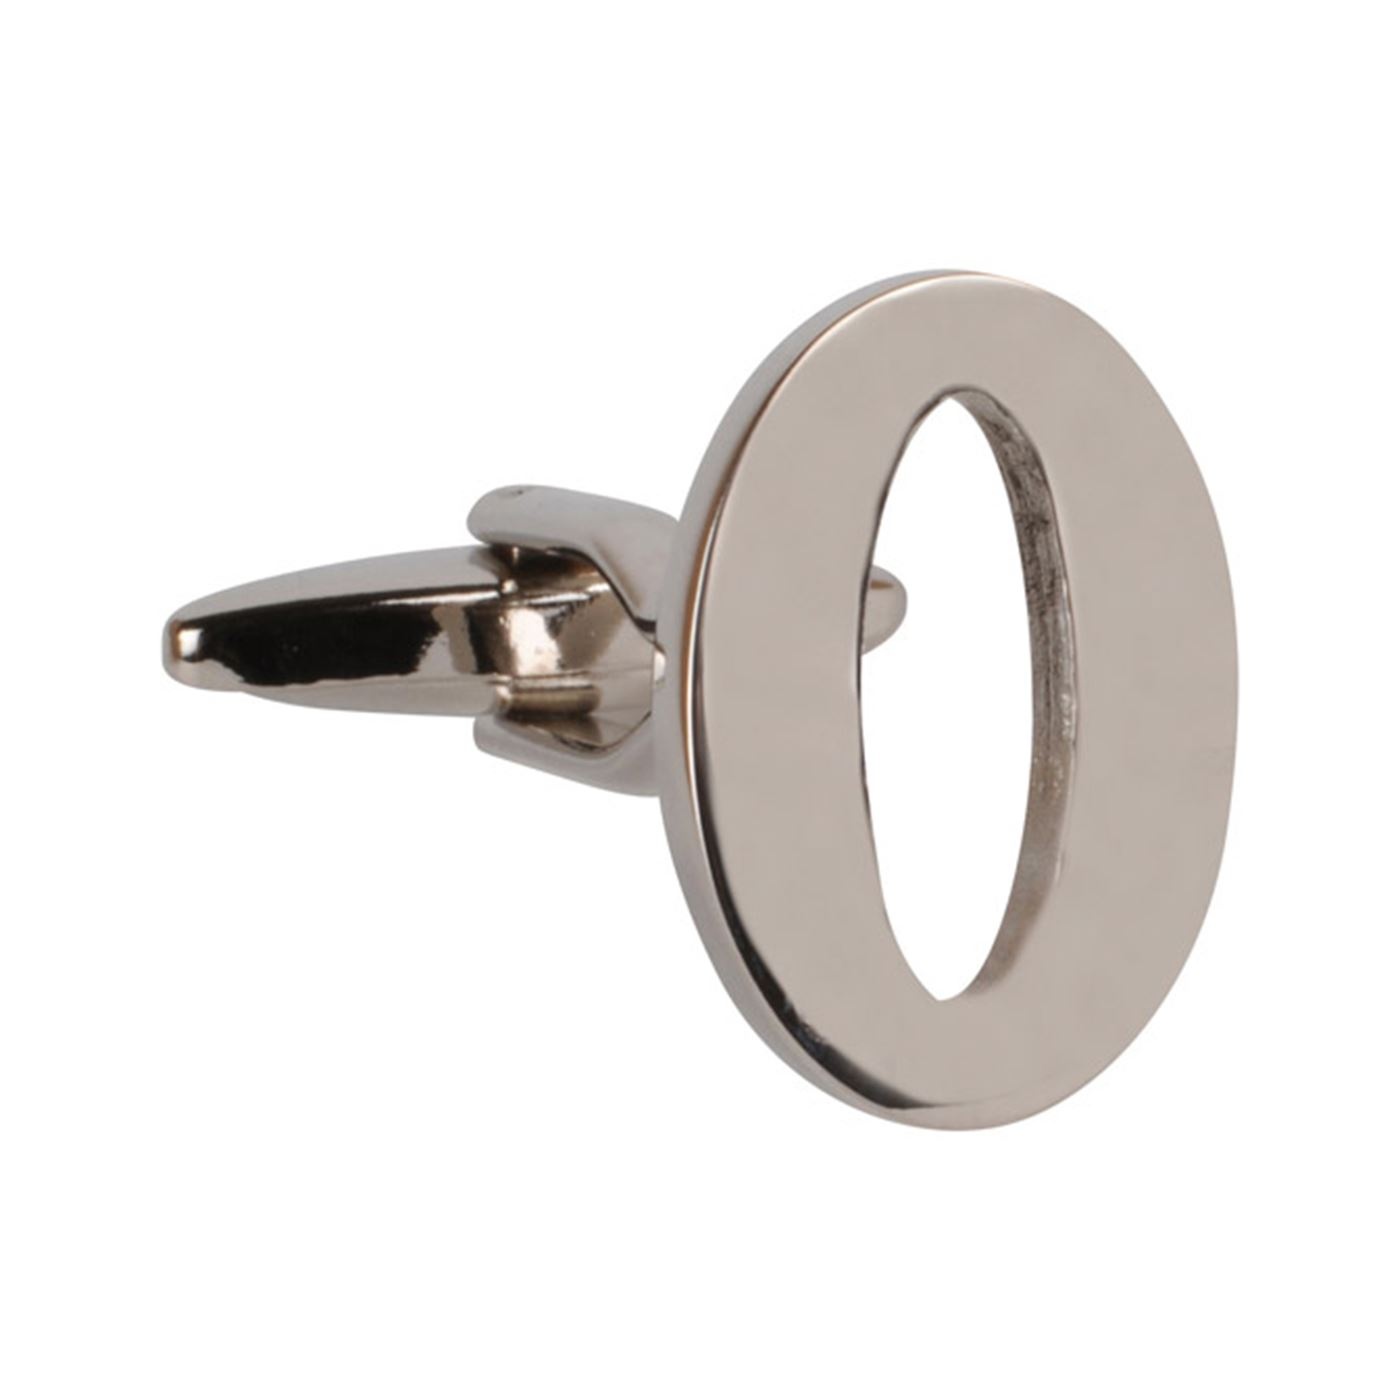
Number 0 Cufflink (Sold Individually)
Number 0 Cufflink. A top seller at the Cufflink Store and great to give as gifts. Brilliant for birthdays, special dates of the year or even lucky numbers. This special price is for one cufflink only so please match it up with another number (or letter) to make a pair. SOLD AS INDIVIDUAL NUMBERS Dimensions - 19mm x 13mm
Brand: Aisa
Category: Apparel & Accessories > Clothing Accessories > Cufflinks